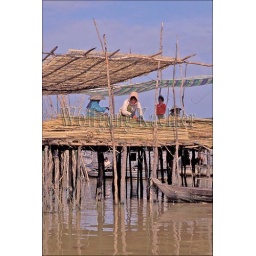
Cambodia, near siem reap, tonle sap lake, people building bamboo fish cages